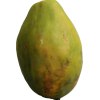
Label: papaya